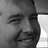
Emotion: happy